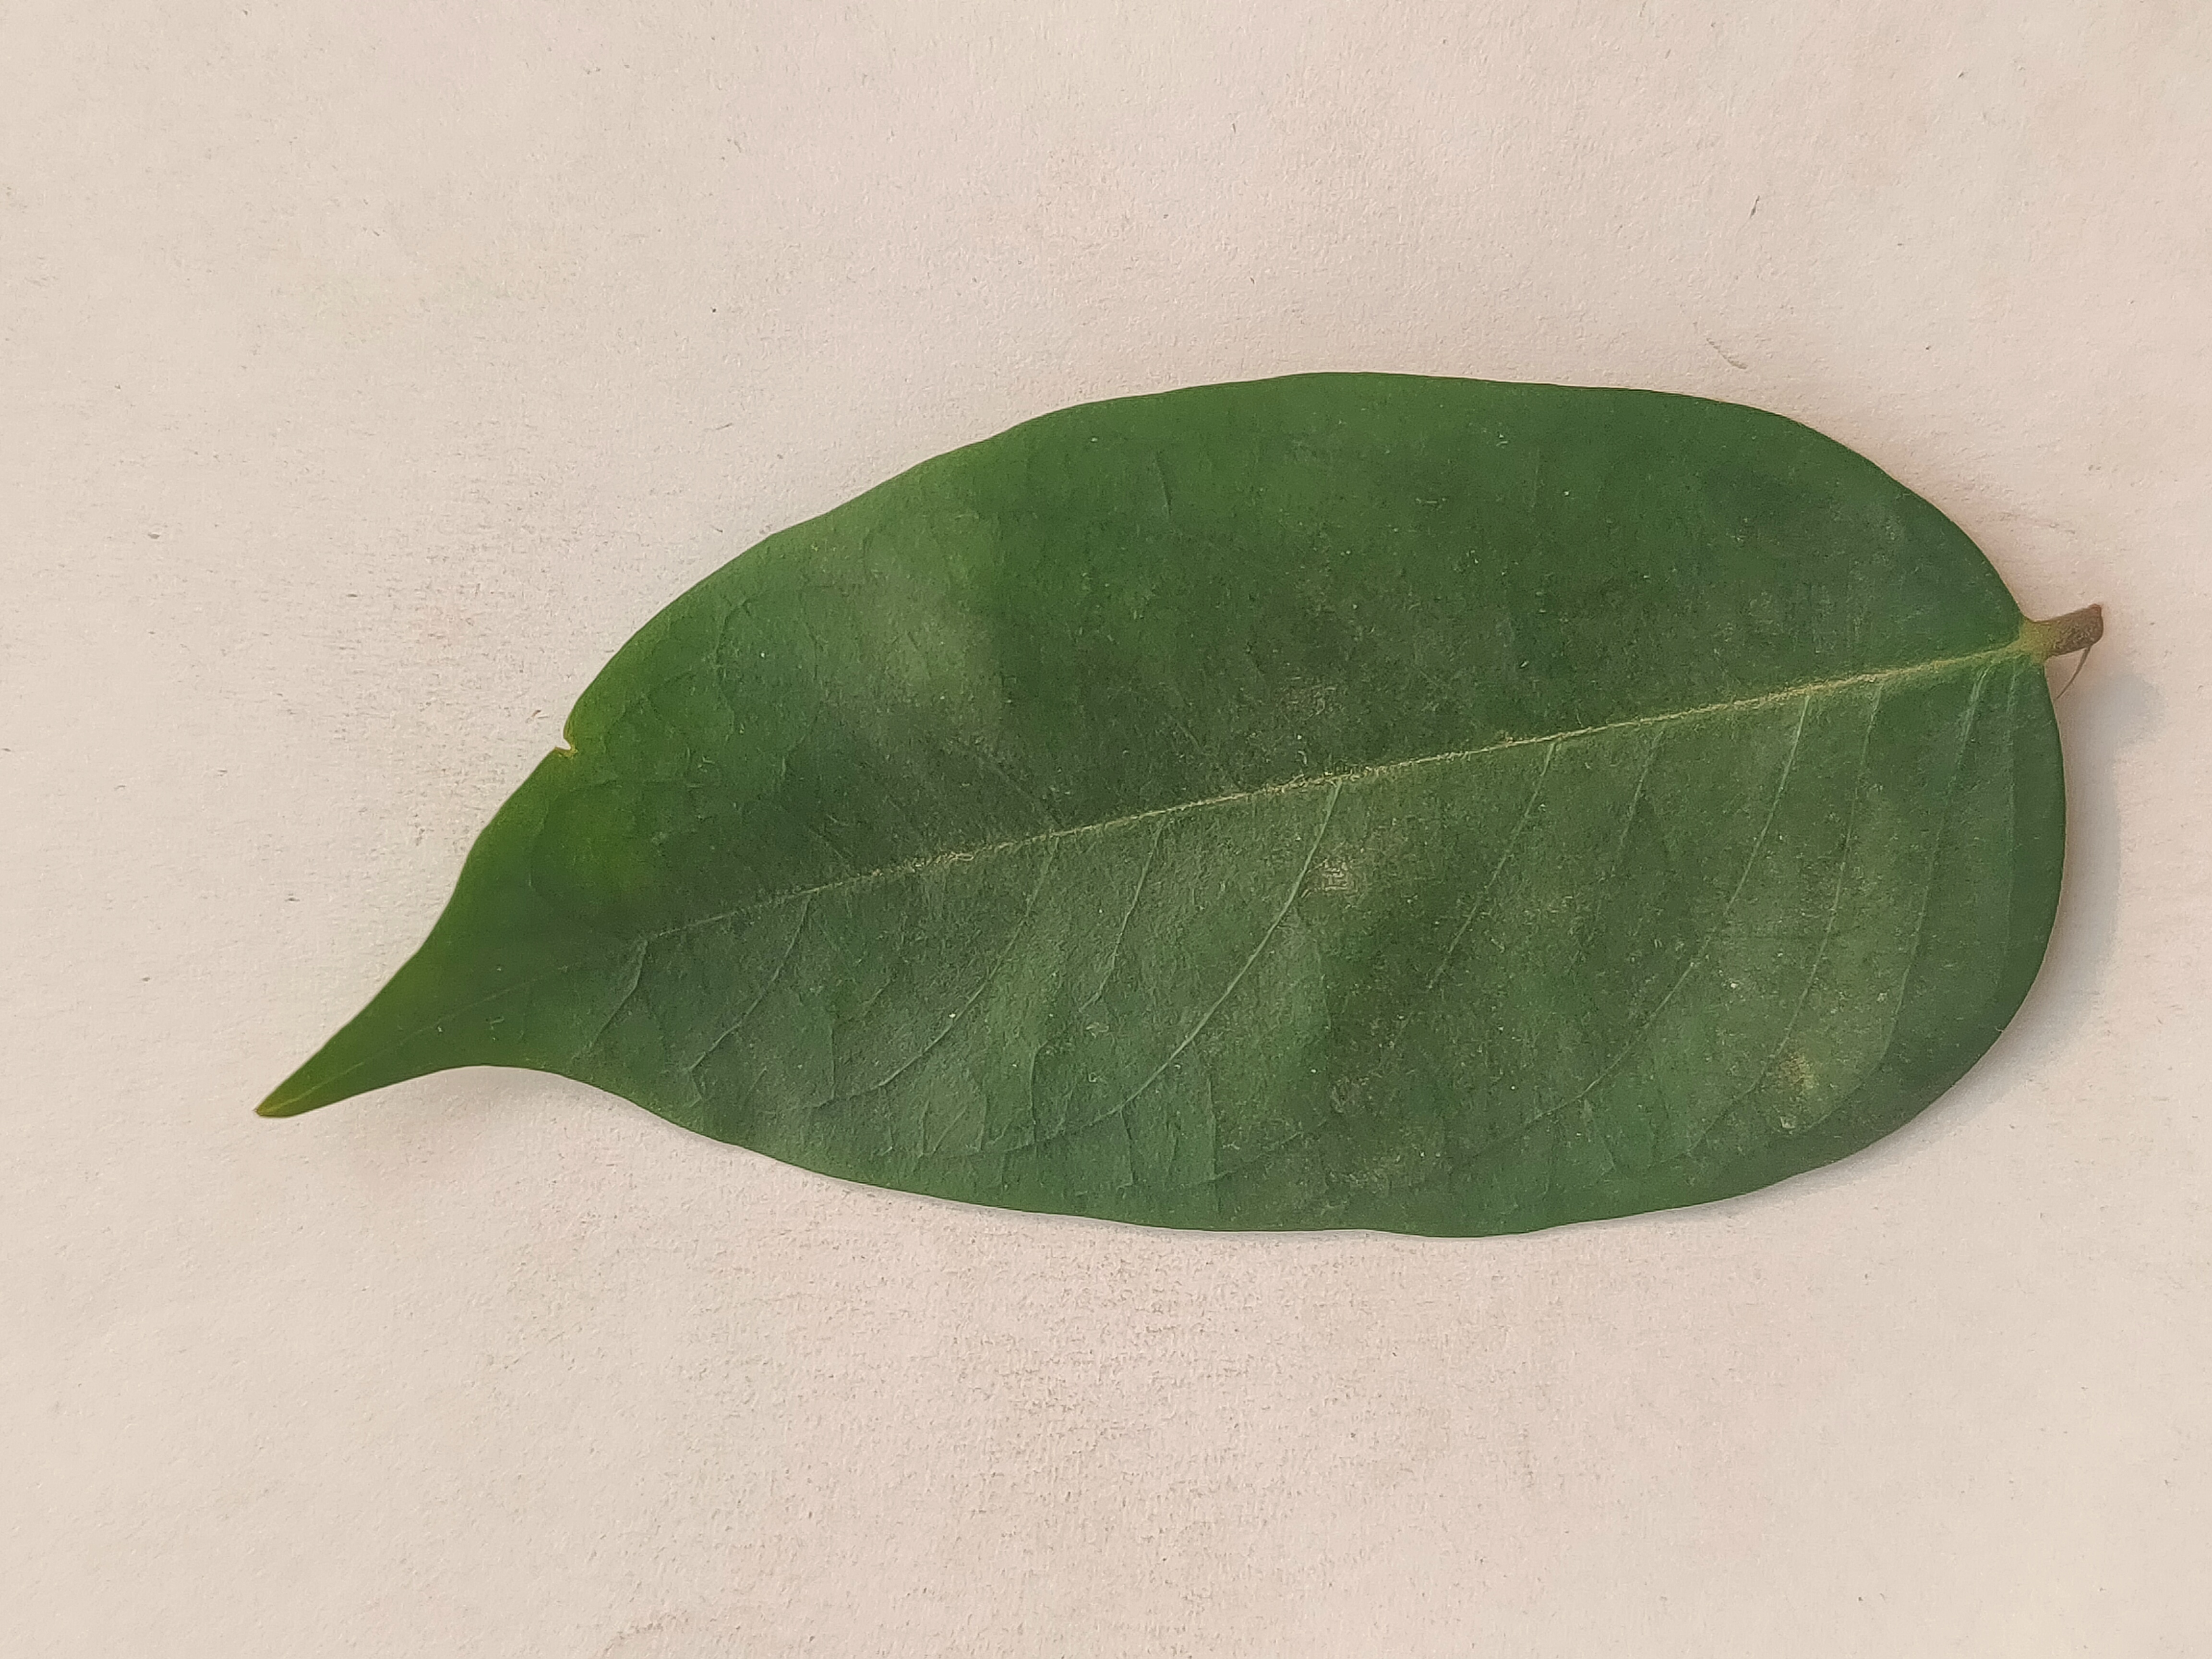
Leaf variety: Star Fruit